Civil Air Transport

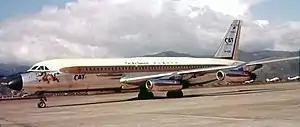
1966 photo of a CAT Convair 880 at Taipei Songshan Airport

CAT started to operate scheduled passenger services, beginning with international flights to Hong Kong, then to Japan, South Korea, the Philippines and Thailand, as well as domestic routes within Taiwan. The granddaughter of Sun Yatsen, Nora Sun, became the youngest flight attendant to work for CAT.